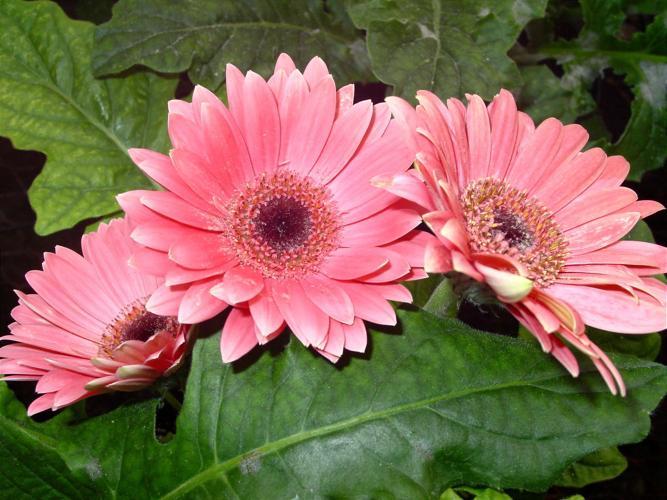
Label: barbeton daisy